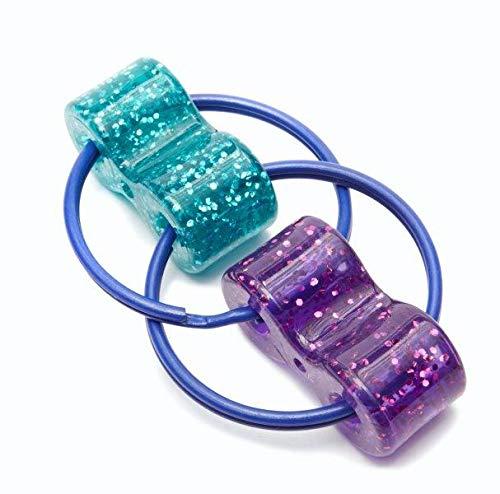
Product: Loopeez Silent Fidget Toy 3 Pack TPG-86103
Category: Toys & Games | Novelty & Gag Toys | Fidget Toys
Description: Great fidget Toy for kids and adults.
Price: $7.99
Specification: ASIN:B01LI7DNEI|ShippingWeight:4.8ounces(Viewshippingratesandpolicies)|DateFirstAvailable:July1,2016